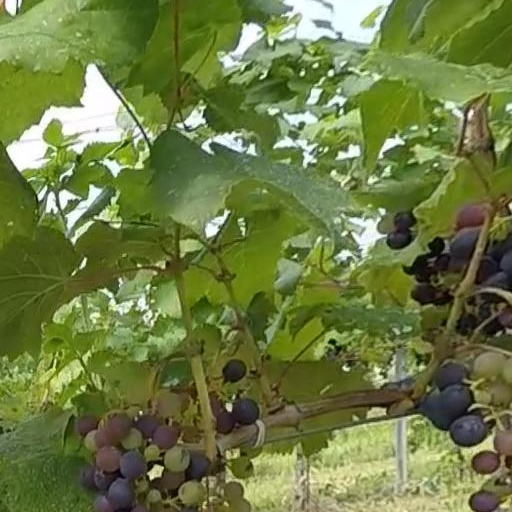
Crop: grape